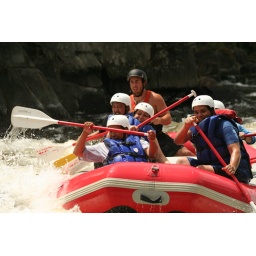
white water rafting in wisconsin